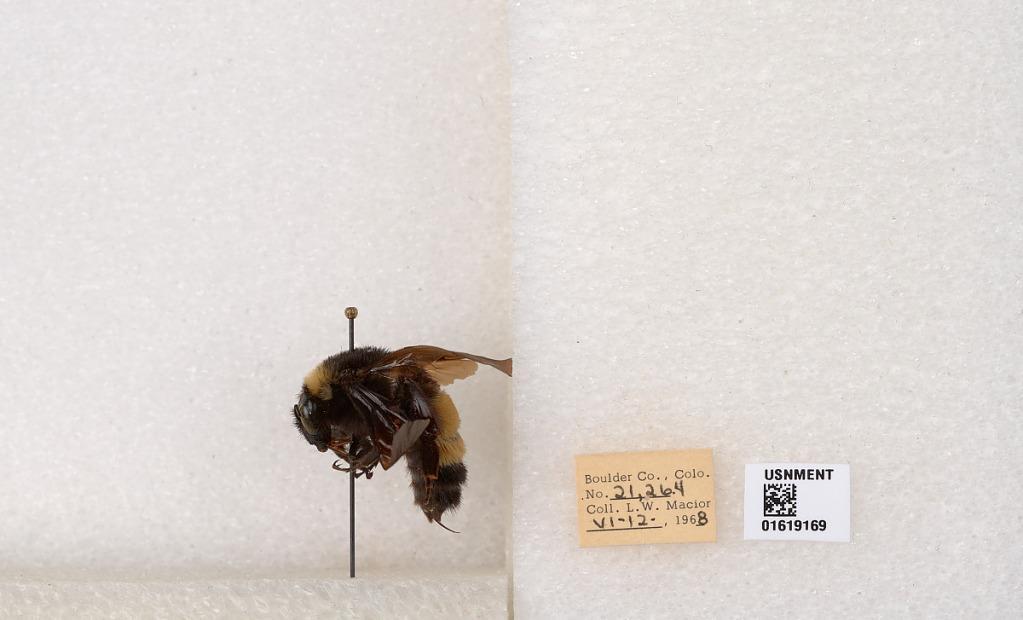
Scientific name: Bombus (Bombus) nevadensis auricormus
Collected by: L. Macior
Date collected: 1968-6-12
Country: United States
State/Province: Colorado
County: Boulder
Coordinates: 40.0925, -105.358